Whalebone (eatery)

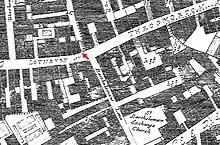
Location of The Whalebone (arrowed) on Ogilby and Morgan's "Large Scale Map of the City As Rebuilt By 1676".

The Whalebone was an eatery on Lothbury in the City of London that was a meeting place for the Leveller movement in the mid 17th century. The Levellers described themselves as "whaleboners" in an early printed declaration, and their leader John Lilburne would read various declarations and lead meetings there. Henry Ireton, Oliver Cromwell's son-in-law, sent spies to the Whalebone to observe the Levellers. It was referred to as one of the Levellers' 'Houses of Parliament', along with the Mouth Inn in Aldersgate. The Windmill Tavern was similarly associated with the Levellers.